32nd Infantry Division (United States)

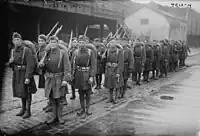

The division fought in three major offensives, engaging and defeating 23 German divisions. They took 2,153 prisoners and gained , pushing back every German counterattack. During the drive to capture Fismes, they successfully attacked over open ground at great cost.